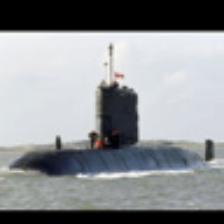
Label: NonHuman